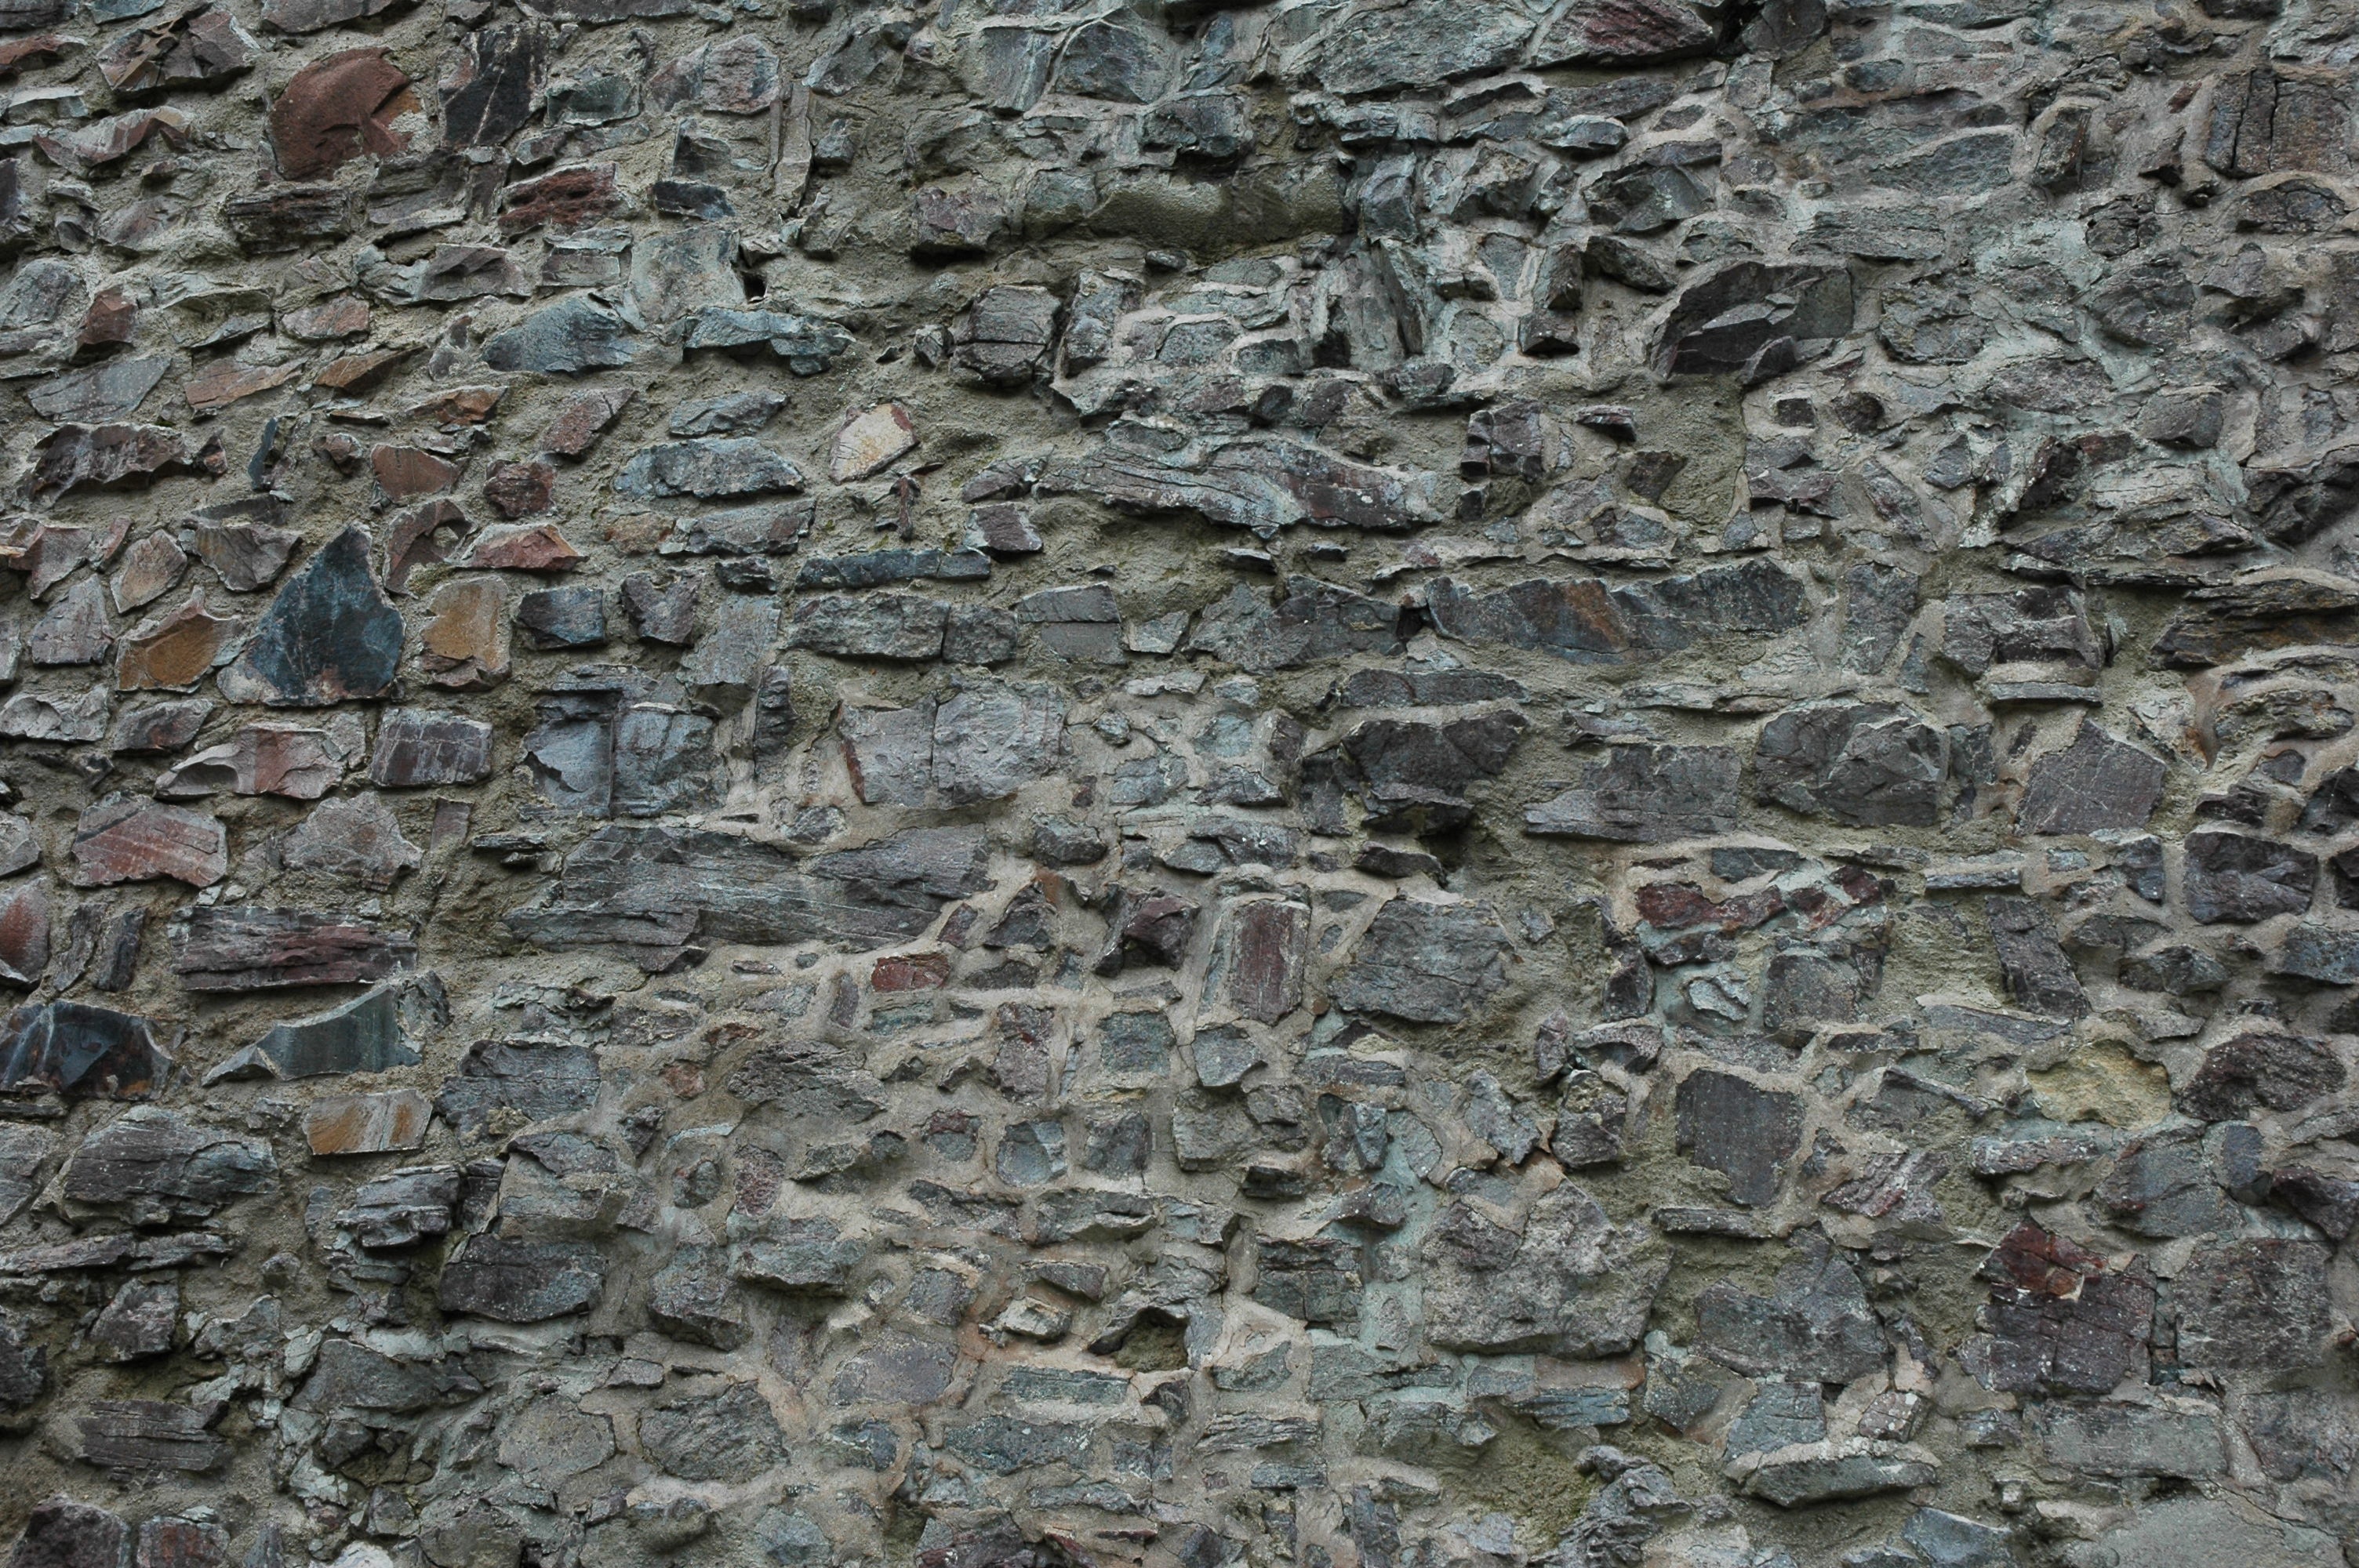
rock, structure, wood, texture, floor, wall, stone, asphalt, construction, soil, stone wall, material, brick wall, rubble, background, geology, bedrock, flooring, road surface